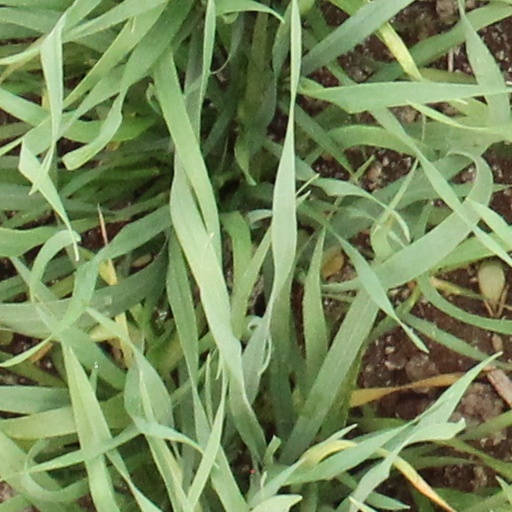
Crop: wheat